Lien Chen-tung

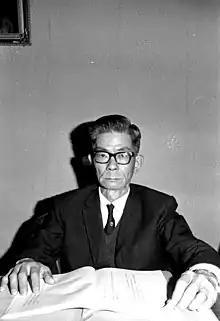
Lien in October 1970

Lien Chen-tung (23 April 1904 – 1 December 1986) was a Taiwanese statesman and politician who was the tenth Republic of China Minister of the Interior. Lien was also the first official county magistrate of Taipei County, a representative of the National Assembly, a member of the Executive Yuan, and a national policy advisor to the Office of the President. His son Lien Chan was the seventh Vice President of the Republic of China and a former chairman of the Kuomintang.